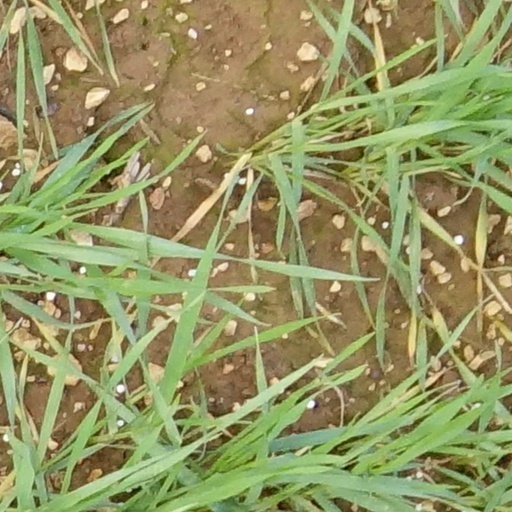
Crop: wheat